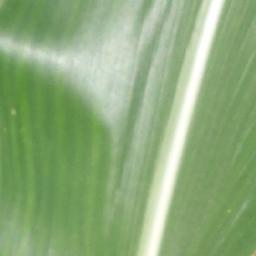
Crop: corn
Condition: (maize)_healthy